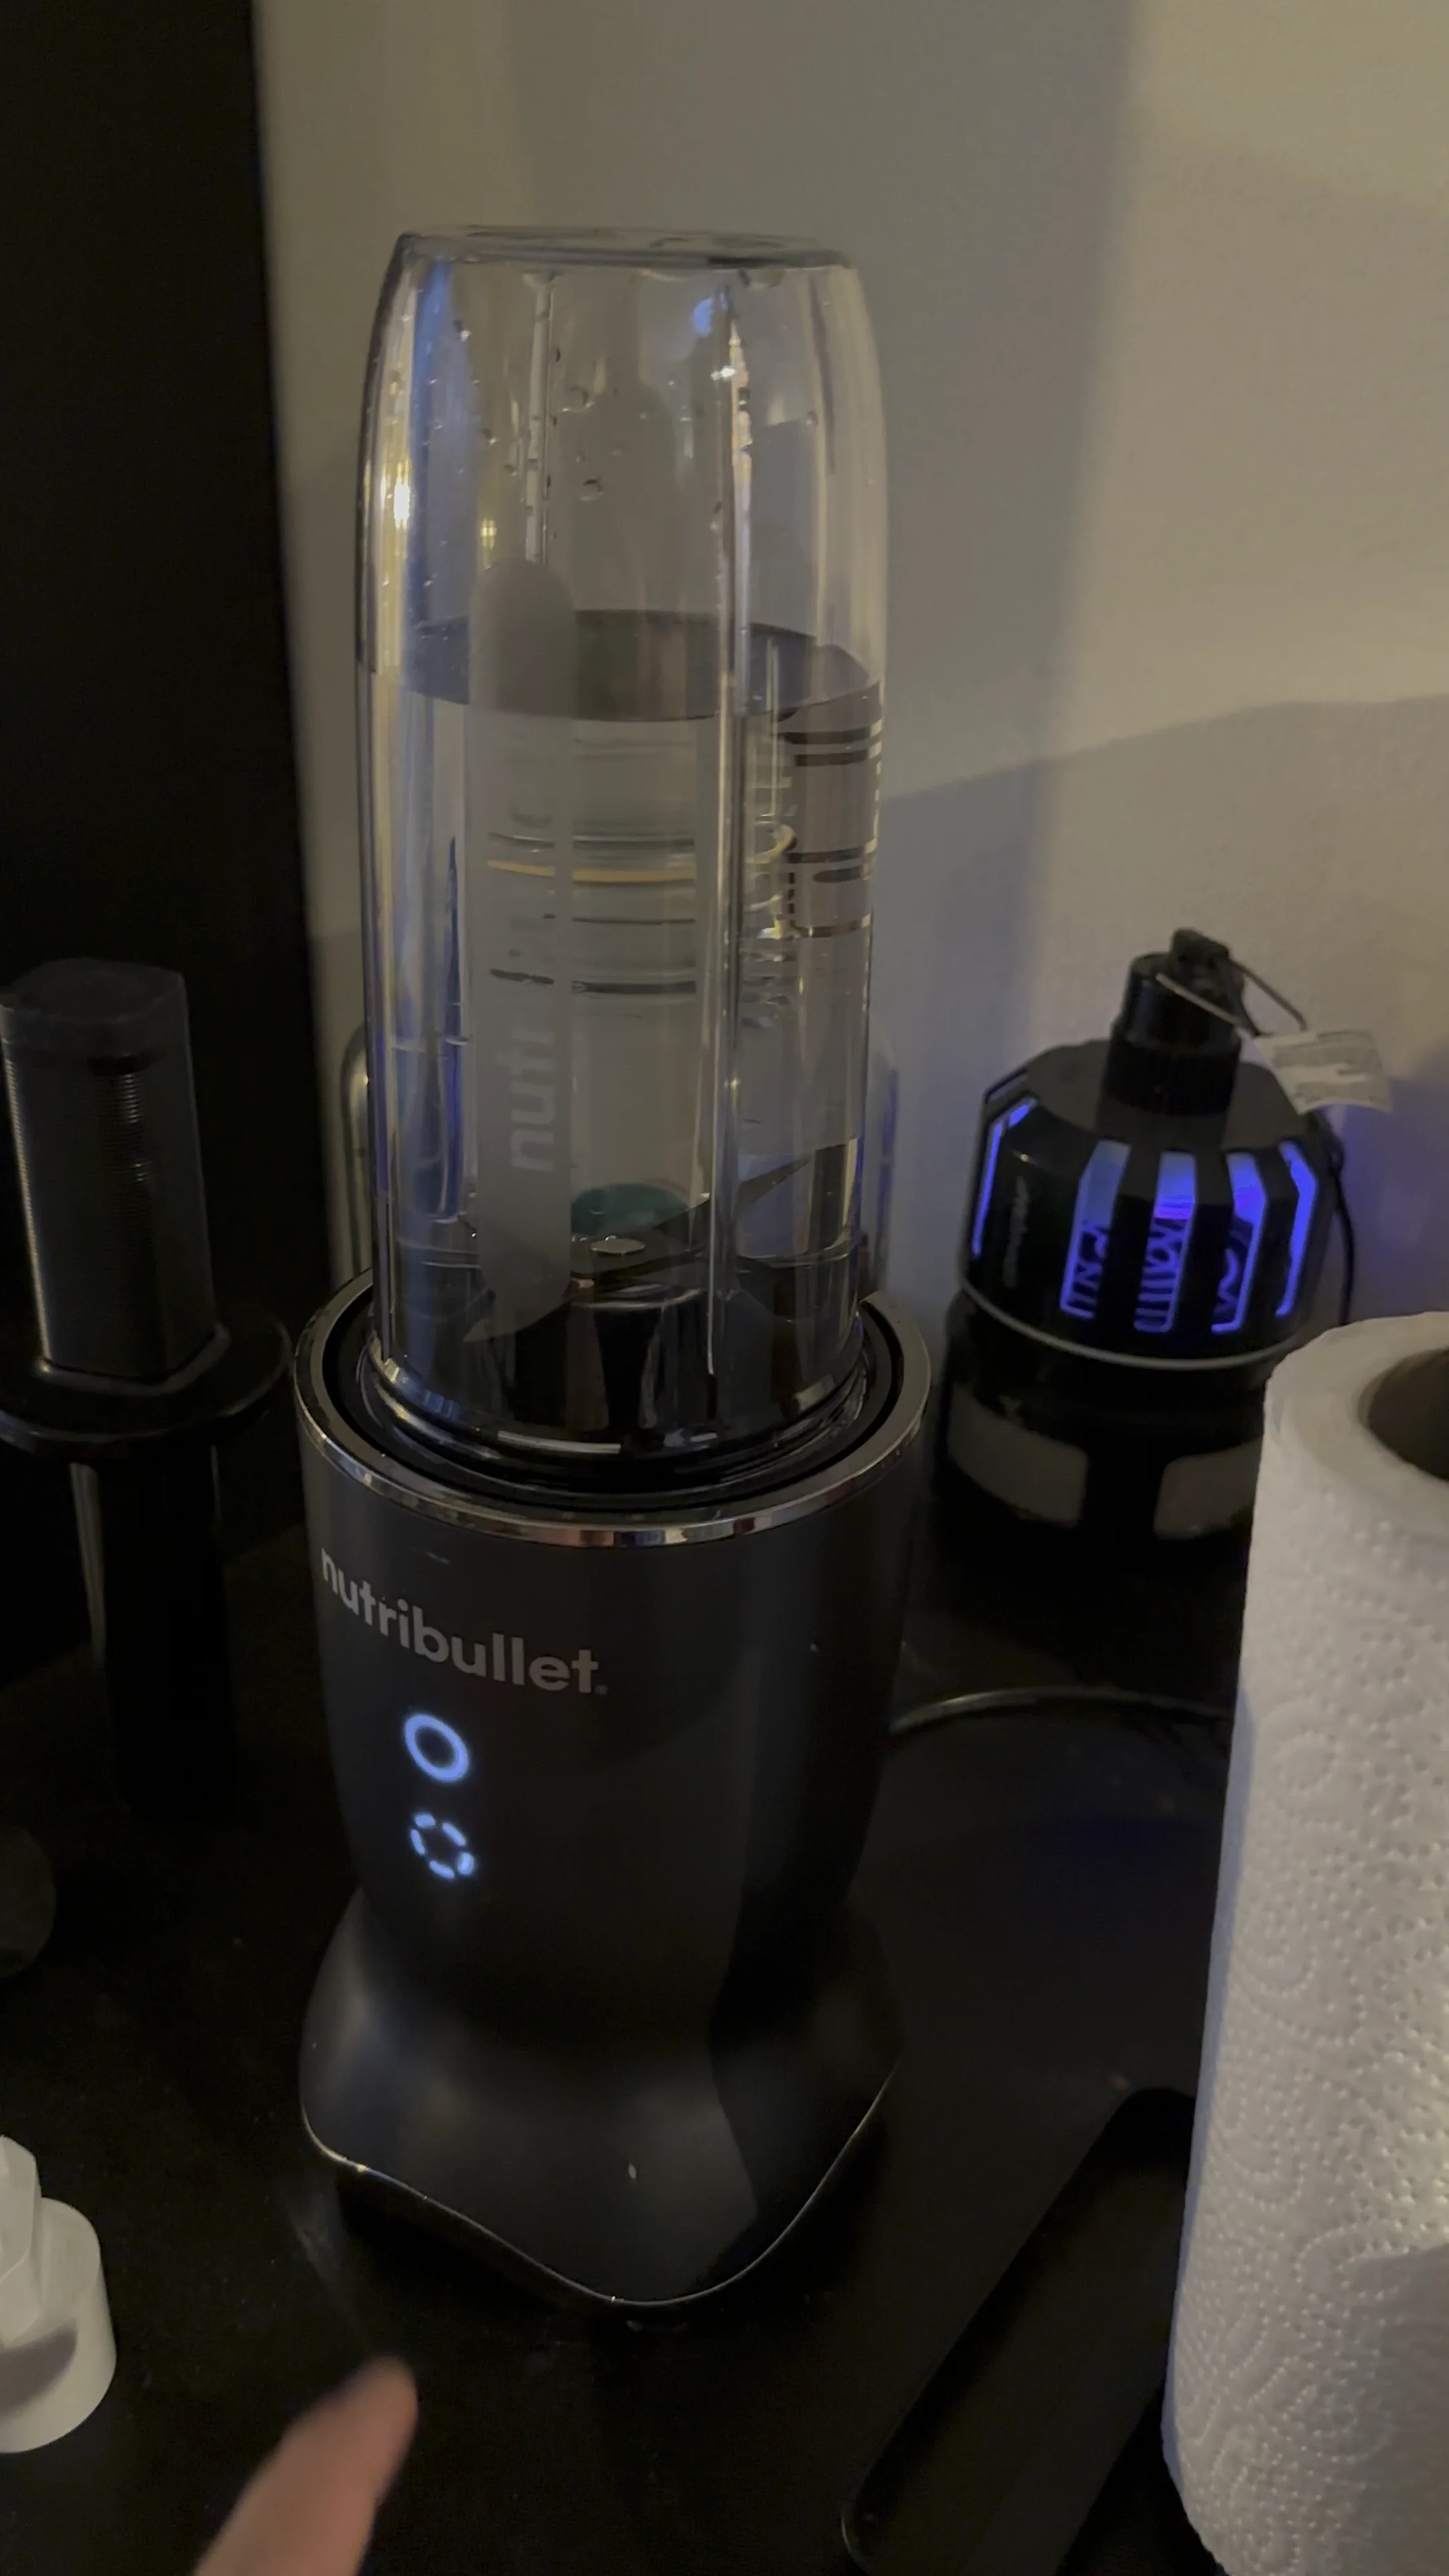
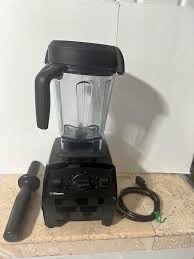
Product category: items_blender
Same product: no